Leon Trotsky

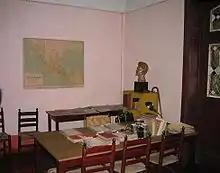
The study in Coyoacán, Mexico City, where Leon Trotsky was assassinated with an ice axe on 20 August 1940.

After Trotsky's expulsion, Trotskyists within the Soviet Union began to waver. Between 1929 and 1932, most leading Left Opposition members surrendered to Stalin, "admitted their mistakes," and were reinstated in the Communist Party. An initial exception was Christian Rakovsky, who inspired Trotsky from 1929 to 1934 with his refusal to capitulate as state suppression increased. In late 1932, Rakovsky failed to flee the Soviet Union and was exiled to Yakutia in March 1933. At Trotsky's request, French mathematician and Trotskyist Jean Van Heijenoort, with Pierre Frank, unsuccessfully appealed to influential Soviet author Maxim Gorky to intervene for Rakovsky, boarding Gorky's ship near Constantinople. According to Heijenoort, they only met Gorky's son, Maxim Peshkov, who promised to pass on their request. Rakovsky was the last prominent Trotskyist to capitulate, in April 1934. His letter to "Pravda", titled "There Should Be No Mercy", depicted Trotsky and his supporters as "agents of the German Gestapo". Rakovsky was appointed to high office in the Commissariat for Health and allowed to return to Moscow, also serving as Soviet ambassador to Japan in 1935. However, he was implicated in allegations concerning Sergey Kirov's murder and was arrested and imprisoned in late 1937 during the Great Purge.